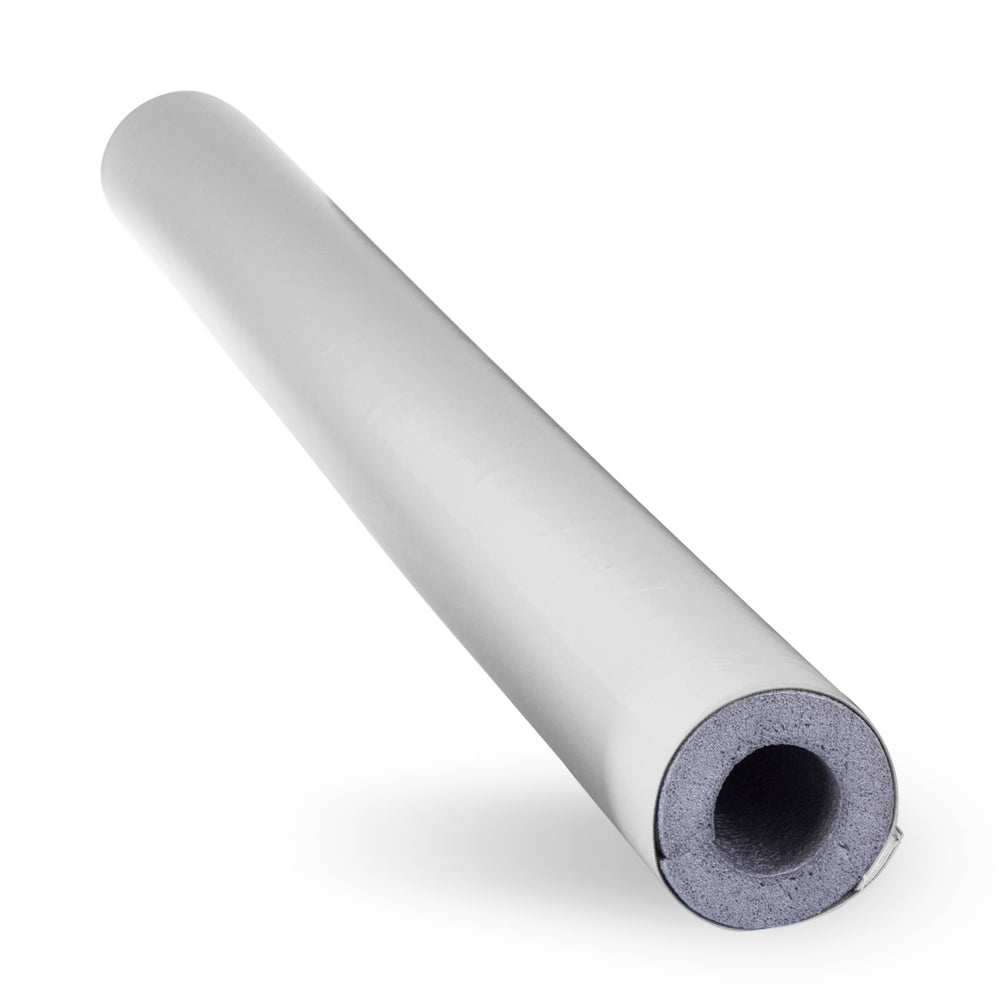
Housse de protection des tendeurs de ring de boxe blanc - FHP-WHT
Housse de protection des tendeurs de ring de boxe - Fighter Turnbuckle Covers - blanc Couvre et protège parfaitement les tendeurs métalliques de tous les rings de boxe. Durables et élégantes, ces housses sont réglables grâce à un système auto-agrippant. Glissez simplement la protection en mousse autour du tendeur et fixez la housse en vinyle pour une protection sûre, élégante et efficace sur tous les rings d'entraînement et de compétition. Livrées avec protections en mousse et housses en vinyle réglables. Caractéristiques Fabriqué en République tchèque Installation facile Vinyle durable
Brand: Fighter
Category: Sporting Goods > Athletics > Boxing & Martial Arts > Boxing Ring Parts